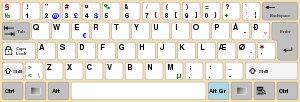
La disposition des touches d'un clavier de saisie permet de saisir les caractères de l'alphabet d'une langue sur une machine à écrire, un clavier d'ordinateur et sur certains appareils électroniques plus récents. La plupart des pays utilisent une ou plusieurs dispositions adaptées.